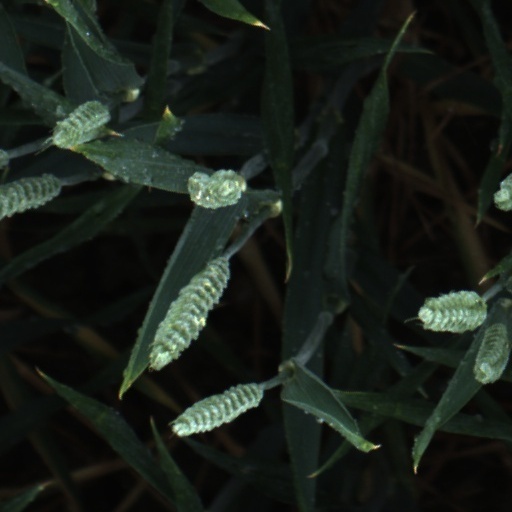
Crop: wheat